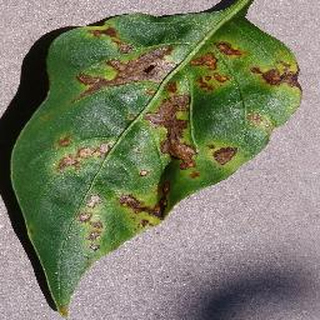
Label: bell_pepper_bacterial_spot